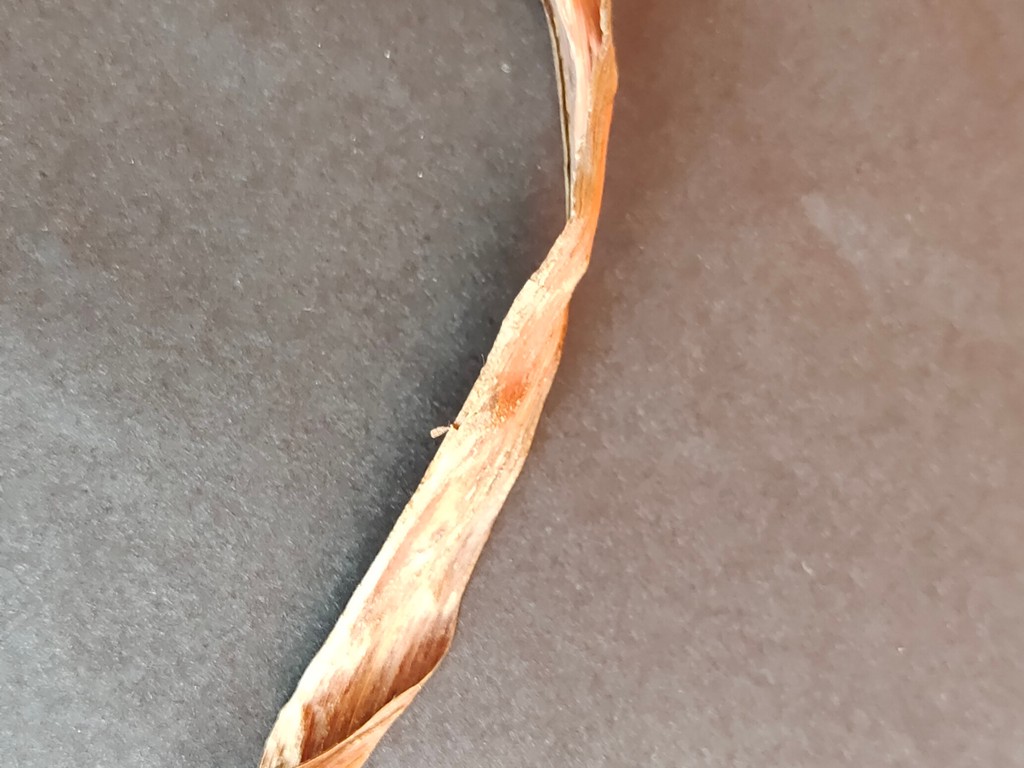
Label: Dried